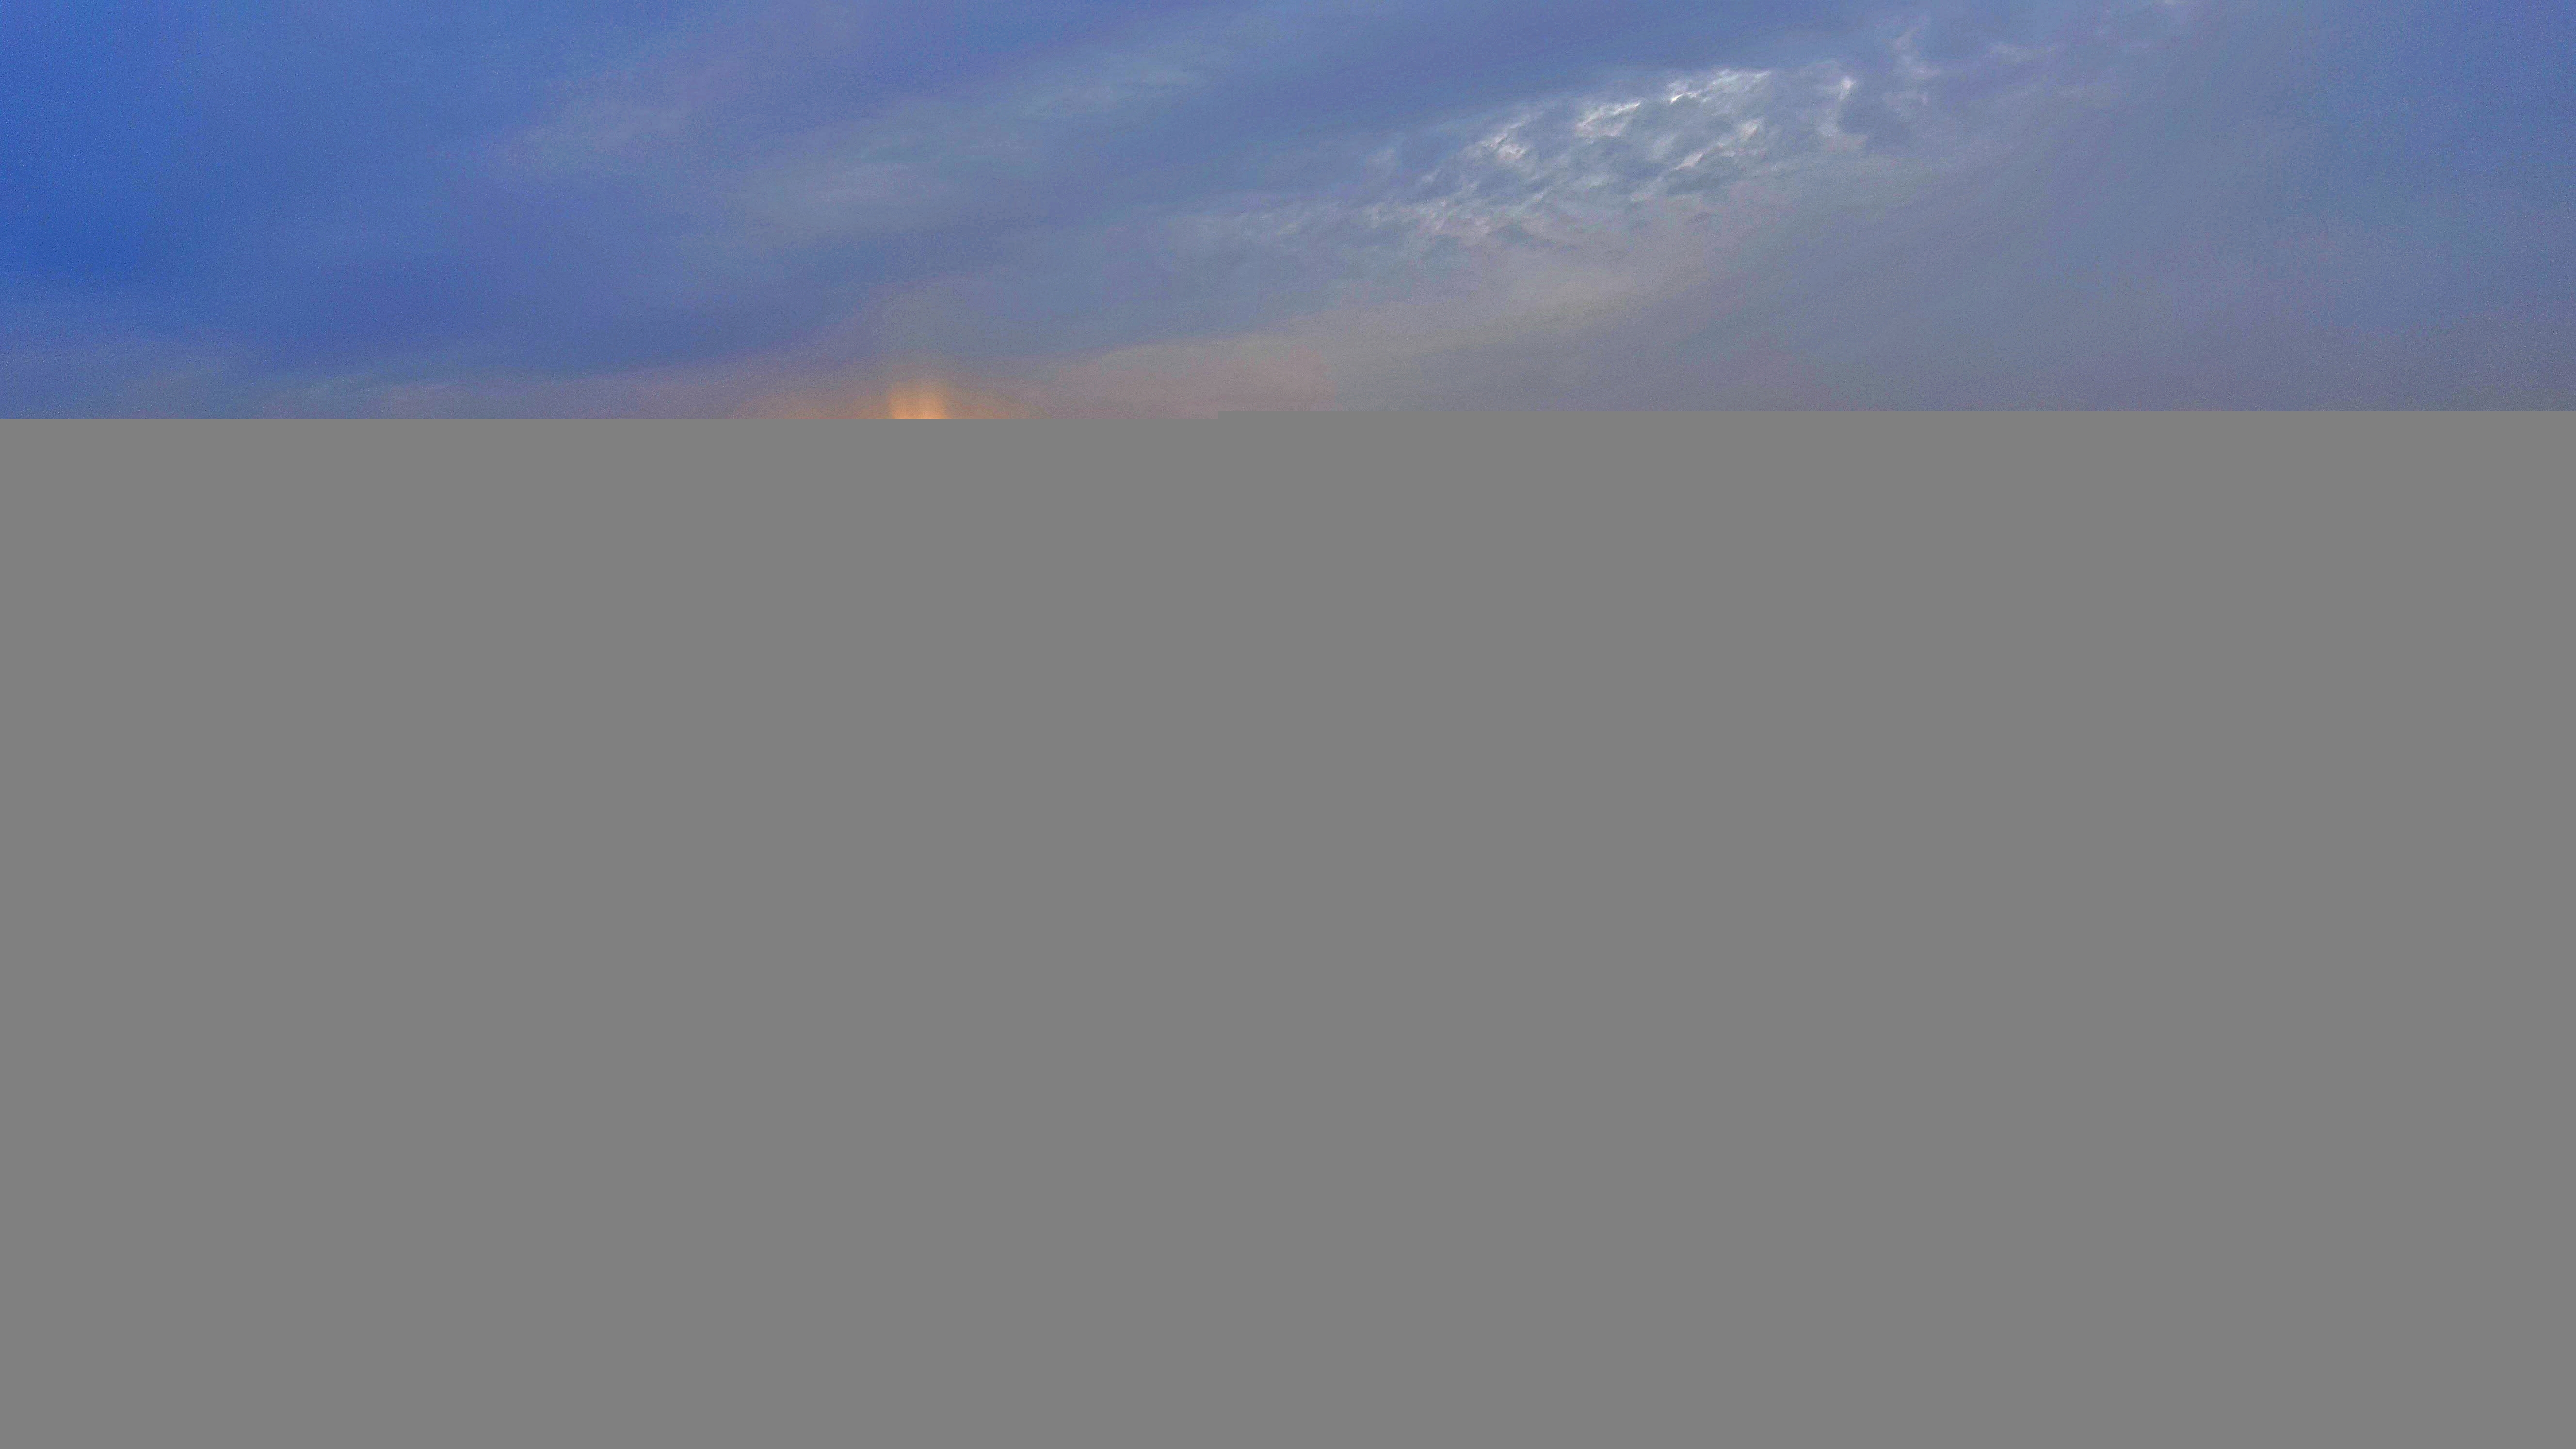
korea, sokcho, Dongmyunghang, sunset, sky, body of water, afterglow, horizon, cloud, water, evening, dusk, sea, sunrise, morning, ocean, water resources, river, daytime, reflection, calm, waterway, dawn, sound, coast, city, atmosphere, night, bridge, red sky at morning, inlet, mountain, sunlight, bay, vacation, landscape, tourism, lake, bank, cumulus, meteorological phenomenon, loch, channel